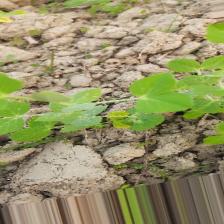
Label: Powdery Mildew